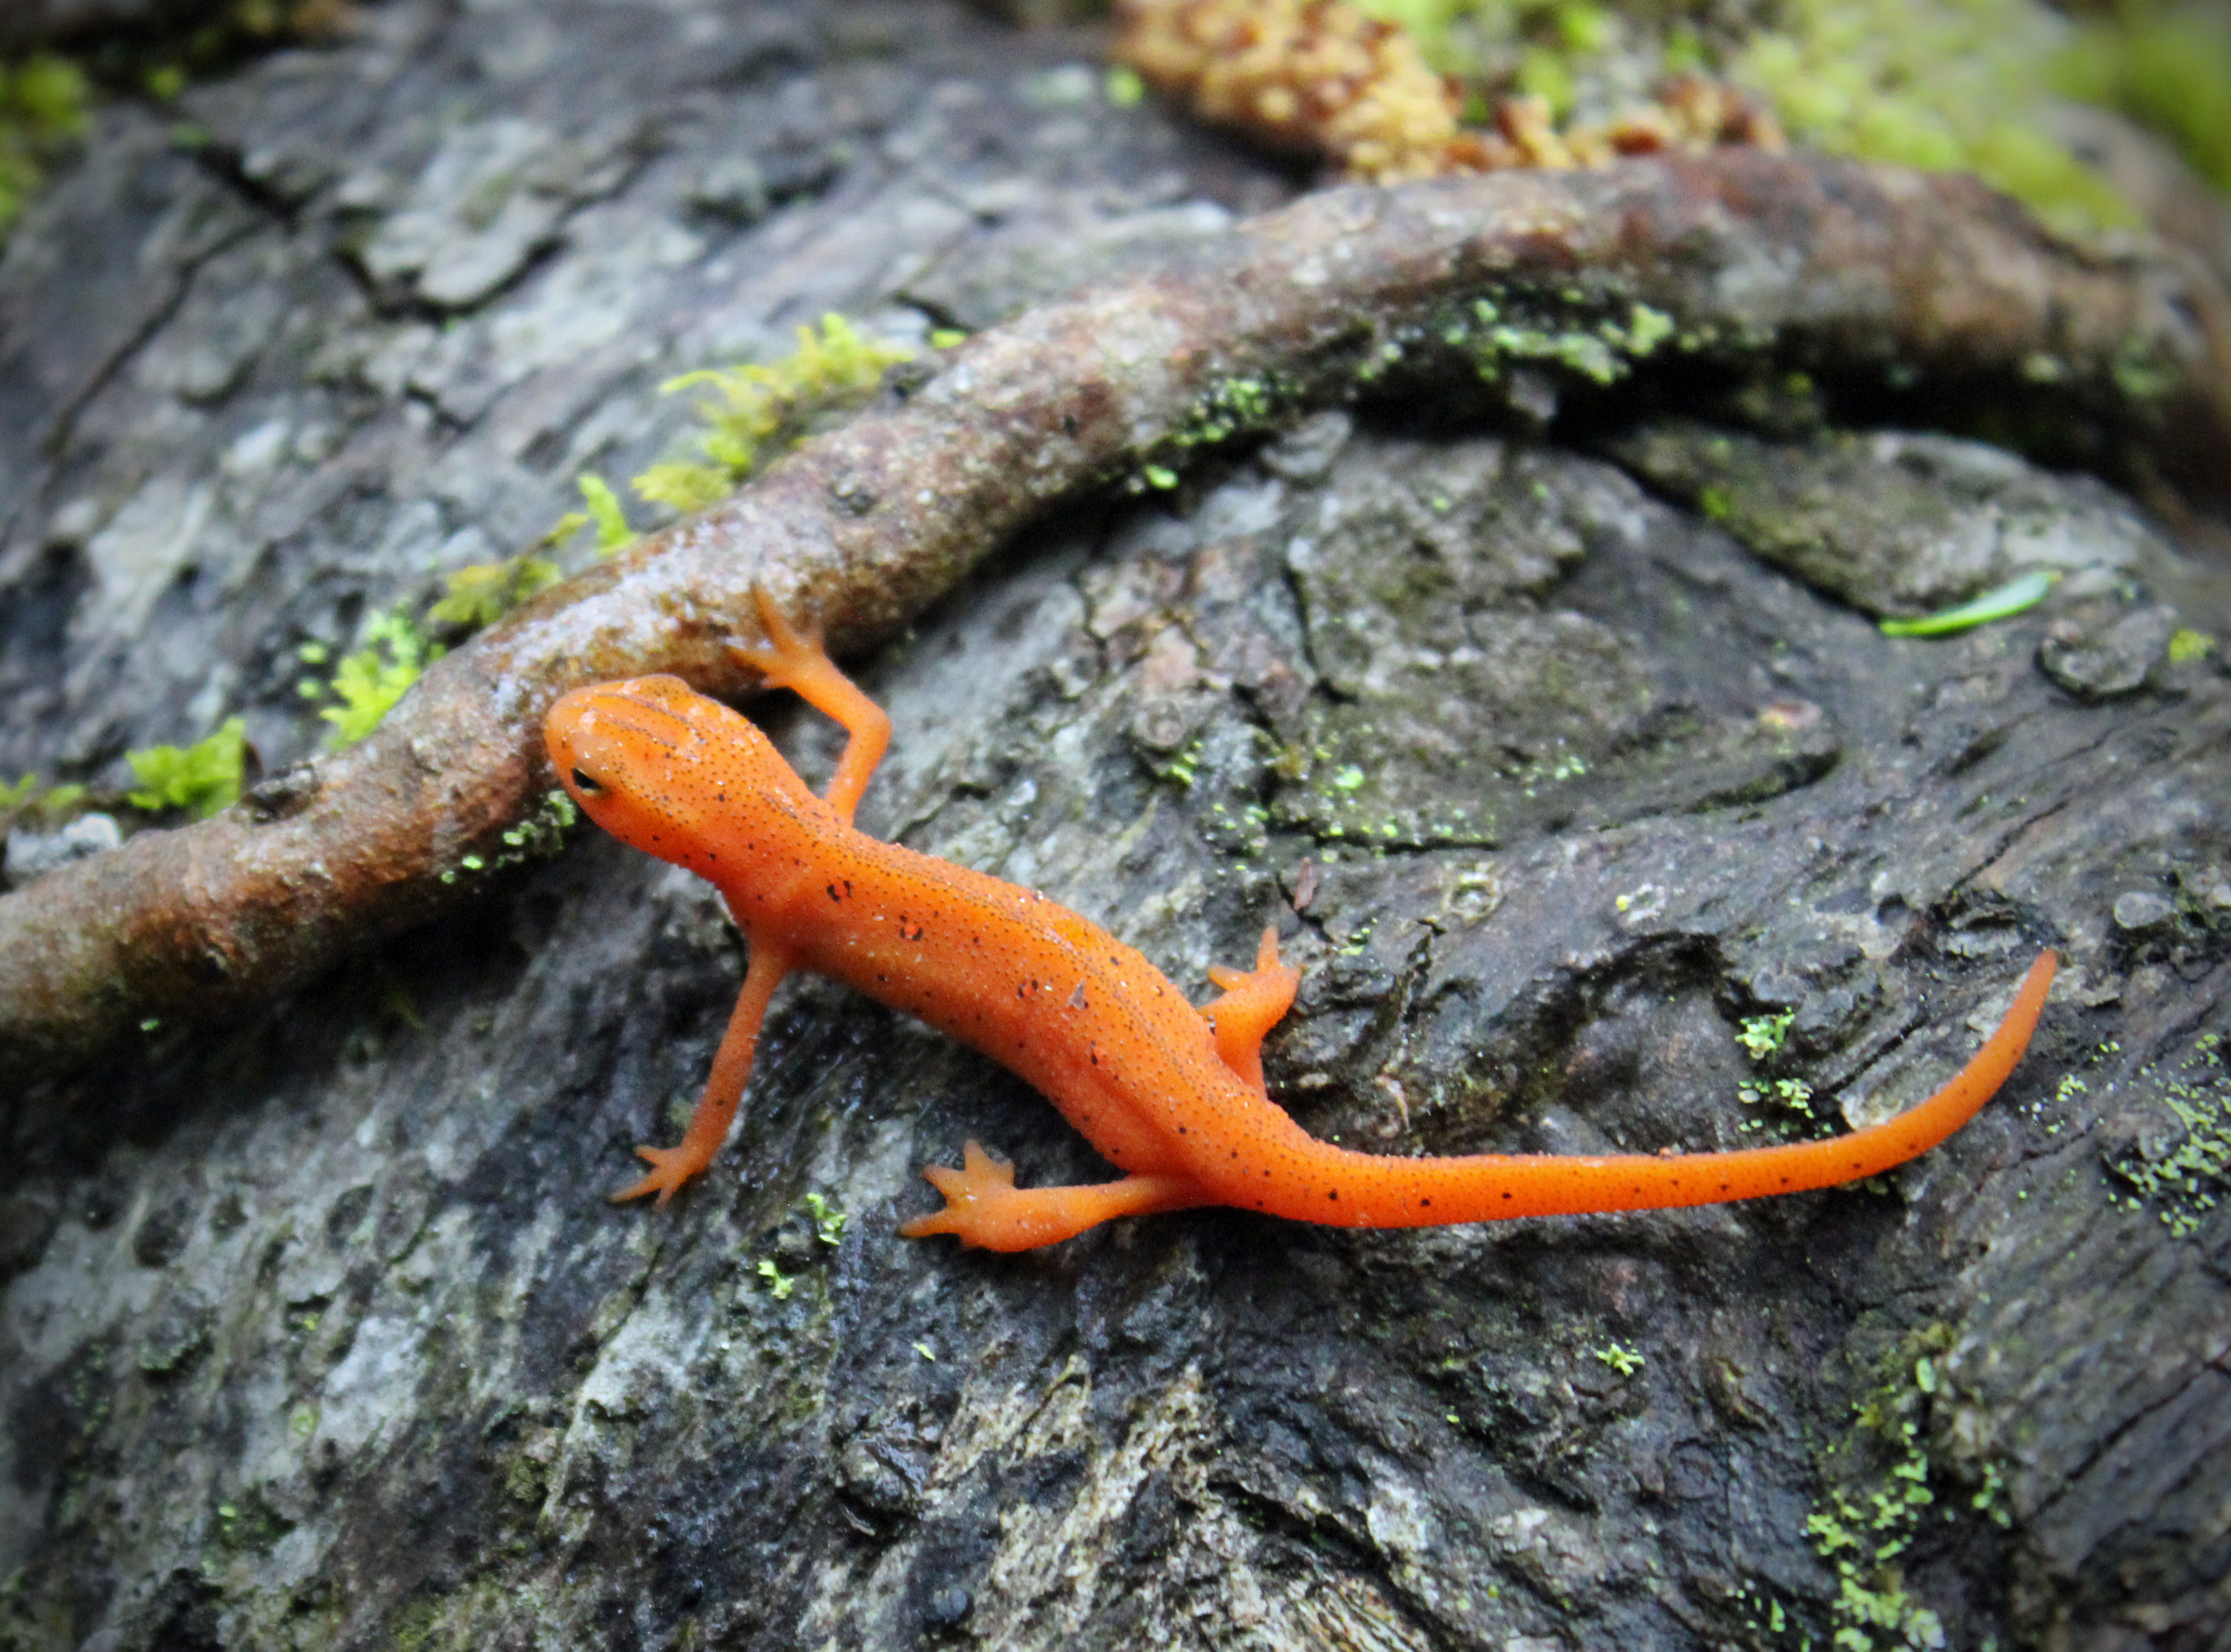
nature, hiking, wildlife, soil, amphibian, fauna, cc0, publicdomain, monroecounty, poconos, pennsylvania, stategameland38, stategamelands38, sgl38, hypsycreek, hypsygap, newt, redspottednewt, redeft, easternnewt, salamander, salamandra, salamandridae, lissotriton, smooth newt, european fire salamander, notophthalmusviridescens